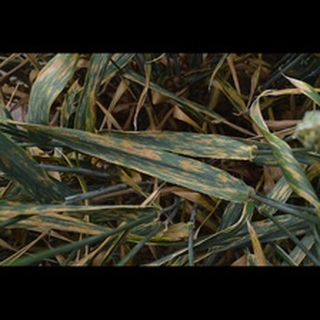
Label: wheat_septoria